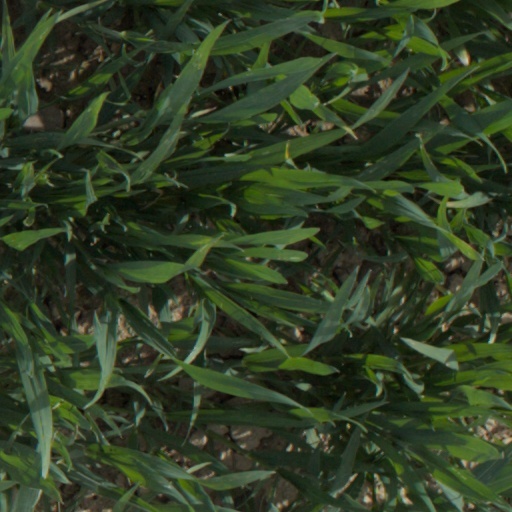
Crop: wheat